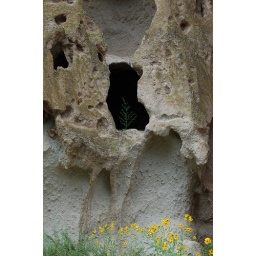
tree in rock